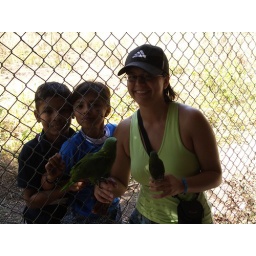
Veronica holding the birds the boys brought by